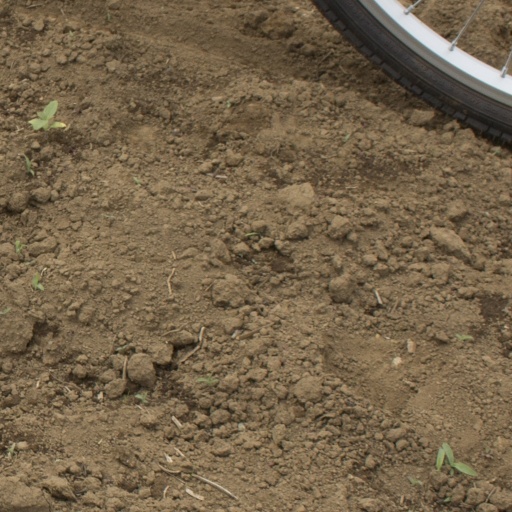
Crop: Jerusalem artichoke